Bob Dylan

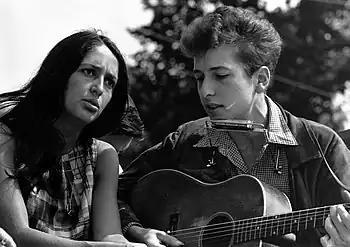
Joan Baez and Dylan during the civil rights "March on Washington for Jobs and Freedom", August 28, 1963

On August 9, 1962, Dylan legally changed his name to Robert Dylan in the St. Louis County Court, Hibbing. His father, Abraham Zimmerman, was the witness. That month, Dylan signed a management contract with Albert Grossman. Grossman remained Dylan's manager until 1970, and was known for his sometimes confrontational personality and protective loyalty. Dylan said, "He was kind of like a Colonel Tom Parker figure ... you could smell him coming." Tension between Grossman and John Hammond led to Hammond's suggesting that Dylan work with the jazz producer Tom Wilson, who produced several tracks for Dylan's second album without receiving formal credit. Wilson also produced Dylan's next three albums.